Sean Lennon

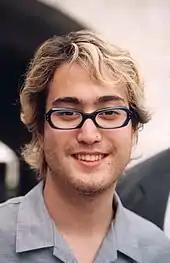
Ono Lennon at a Free Tibet event in 1998

In 1996, Miho Hatori and Yuka Honda of Cibo Matto were invited by Ono to remix the song "Talking to the Universe" for a "Rising" remix EP "Rising Mixes". They met Ono Lennon and invited him to join them on tour as a bass player. This eventually led to Ono Lennon's contributing to their side-project Butter 08 and to his becoming a member of the group. He continued to play with them on tour, joining them on television and providing bass guitar and vocals on their EP "Super Relax". Through his association with Cibo Matto, Ono Lennon was approached by Adam Yauch (of Beastie Boys), who expressed an interest in his music and persuaded him to sign a record contract with Grand Royal Records. Regarding Grand Royal, Ono Lennon has said:I think I found the only label on the planet who doesn't care who my parents are and what my name is. It's a good feeling to know that I wouldn't have gotten the offer if they wouldn't have liked my songs. That's pretty rare in the music business!